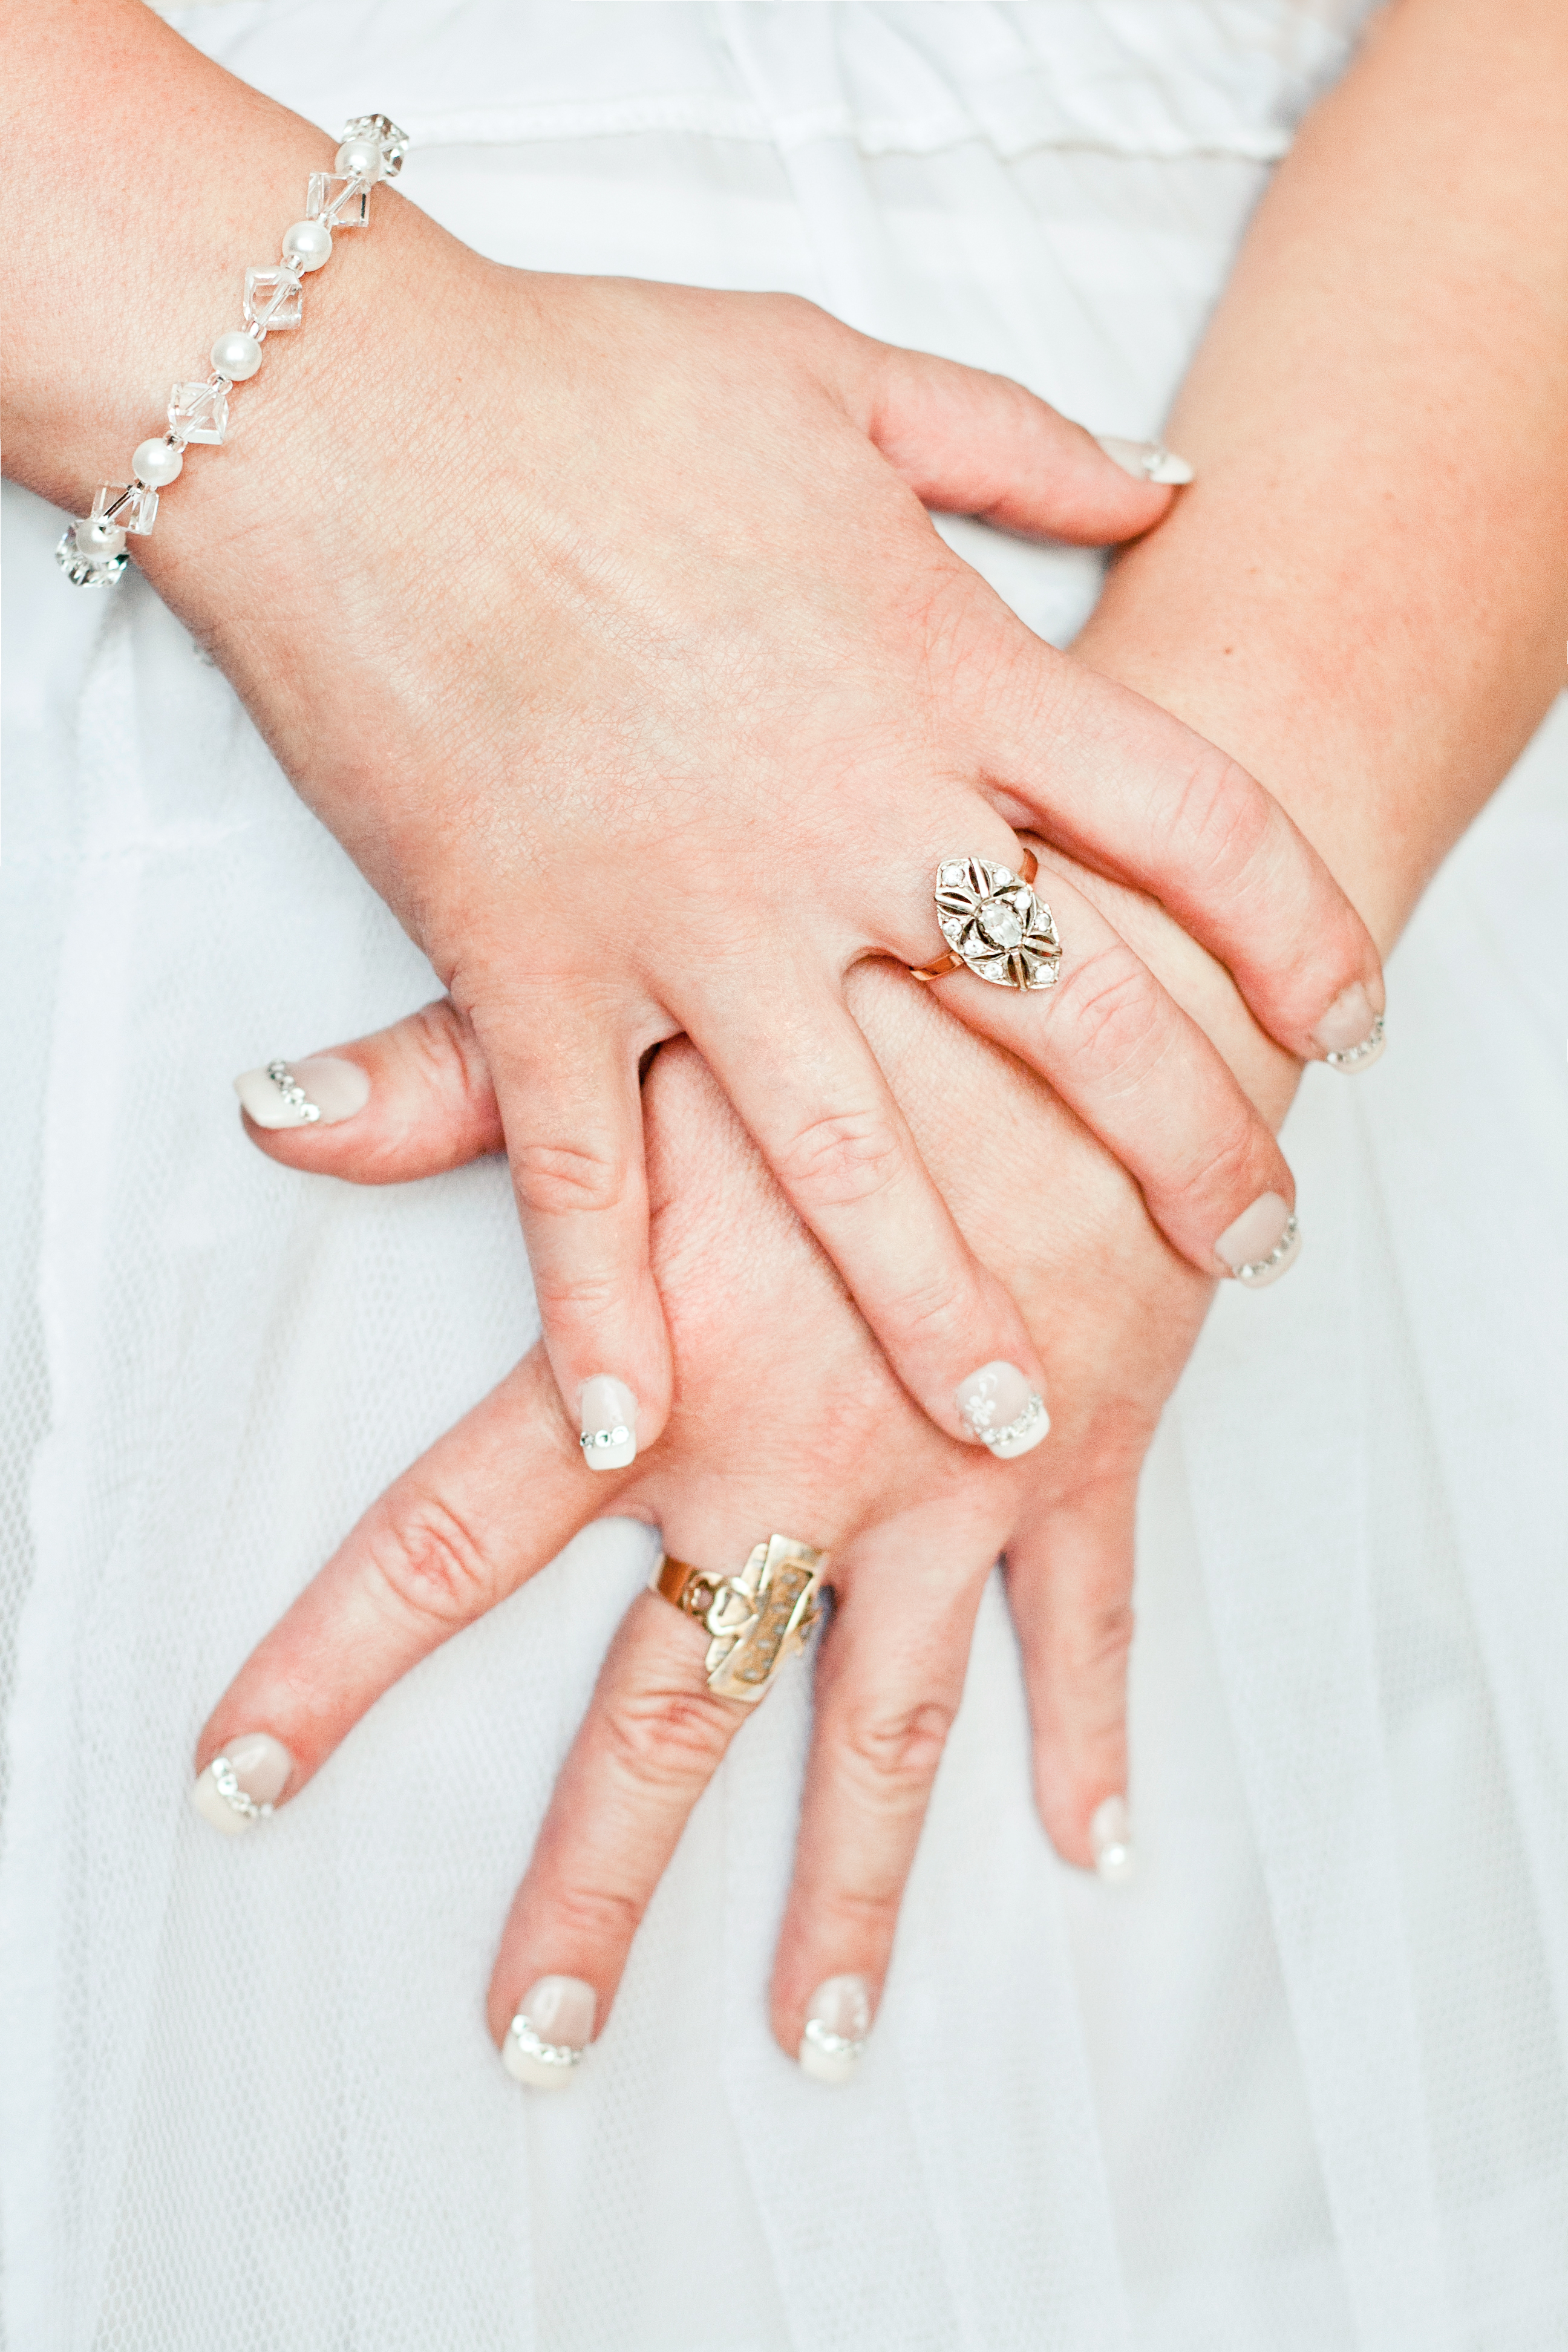
hand, woman, white, ring, finger, wedding, bride, nail, marriage, engagement, jewelry, bracelet, wedding ring, jewellery, dress, hands, bridal, fashion accessory, wedding ceremony supply